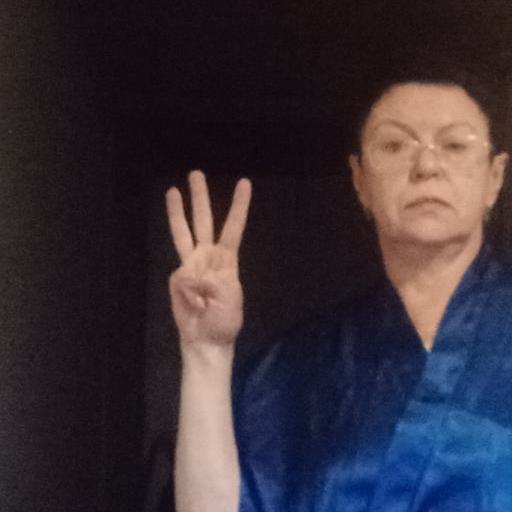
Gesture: three